Reynoldstown Historic District (Winston-Salem, North Carolina)

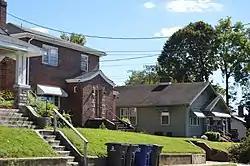
Cameron Avenue

Reynoldstown Historic District, also known as Cameron Park, is a national historic district located at Winston-Salem, Forsyth County, North Carolina. The district encompasses 183 contributing buildings and 1 contributing structure (Cameron Avenue Bridge) in a planned residential development of the R. J. Reynolds Tobacco Company (RJR) and historically African-American residential section of Winston-Salem. The buildings date from about 1919 to 1949, and include notable examples of Colonial Revival, Tudor Revival, and Bungalow / American Craftsman style architecture.